Stephanie Wilson

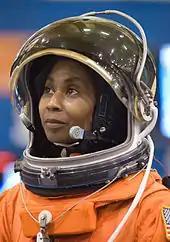
Wilson participates in a training session in the Space Vehicle Mock-up Facility at NASA's Johnson Space Center

STS-121 (July 4–17, 2006), was a return-to-flight test mission and assembly flight to the International Space Station. During the 13-day flight, the crew of Space Shuttle Discovery tested new equipment and procedures that increase the safety of space shuttles, repaired a rail car on the International Space Station and produced never-before-seen, high-resolution images of the Shuttle during and after its July 4 launch. Wilson supported robotic arm operations for vehicle inspection, Multi-Purpose Logistics Module installation and EVAs and was responsible for transferring more than 28,000 pounds of supplies and equipment to the ISS. The crew also performed maintenance on the space station and delivered a new Expedition 13 crew member to the station. The mission was accomplished in 306 hours, 37 minutes, and 54 seconds.